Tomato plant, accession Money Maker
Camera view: bottom (45 deg); turntable rotation: 330 degrees
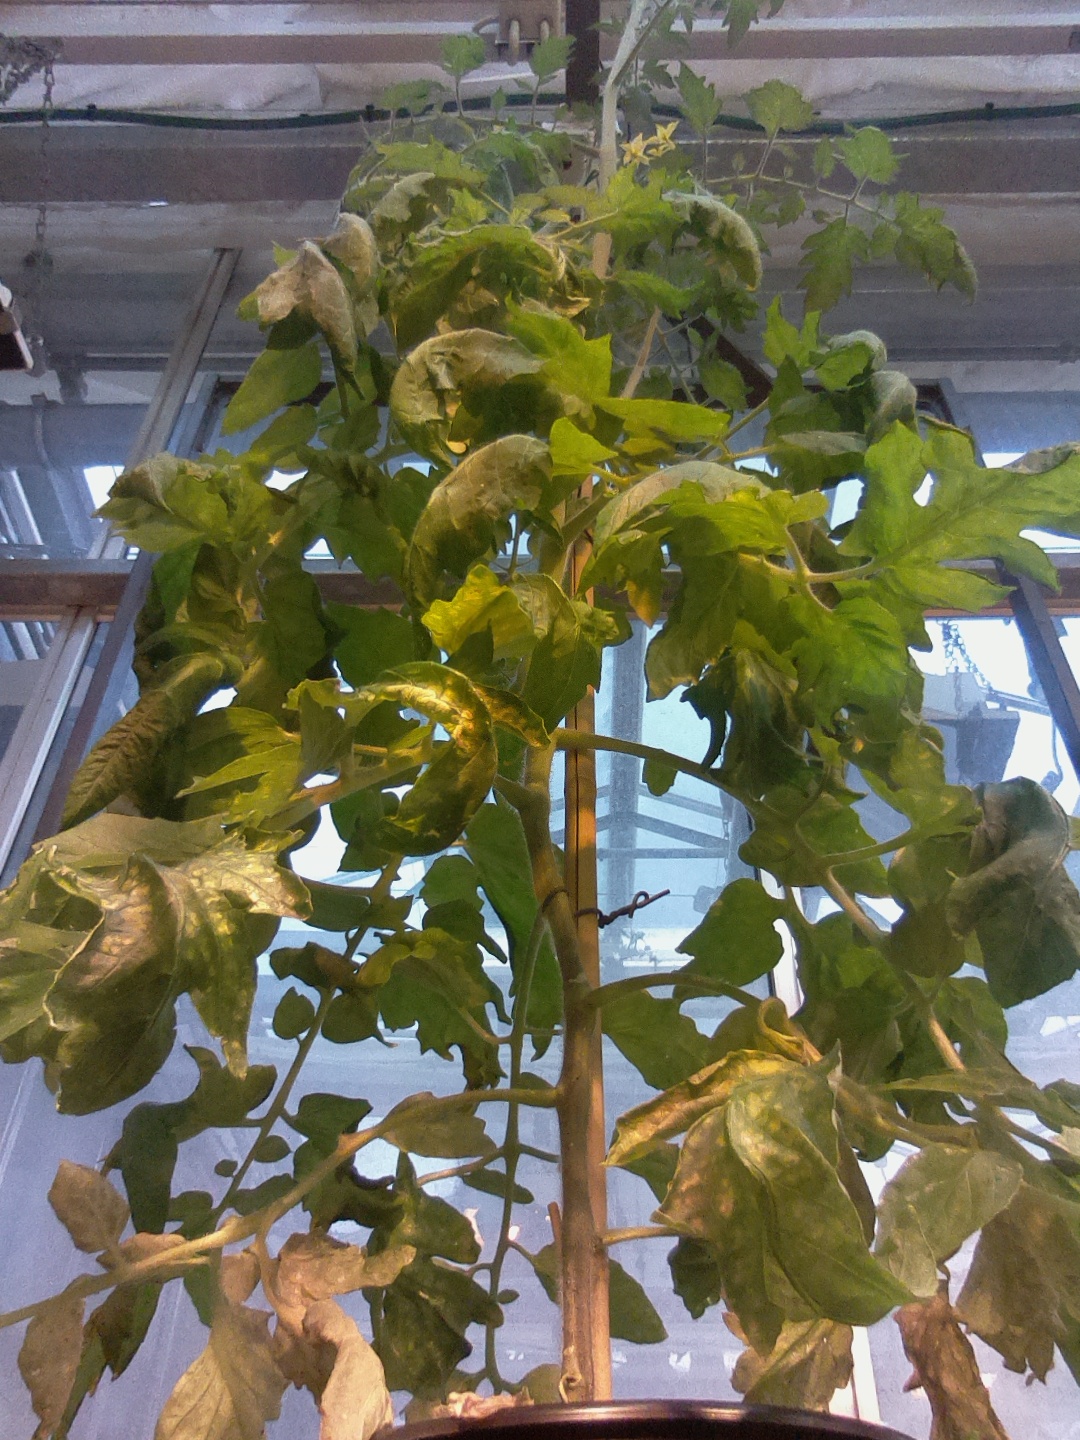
BBCH growth stage 70: Fruits at the main stem or branches visibles